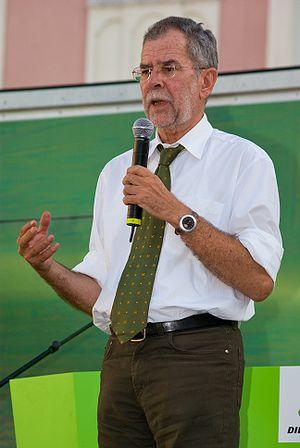
L'année 2016 est une année bissextile commençant un vendredi, c'est la 2016ᵉ année de notre ère, la 16ᵉ année du IIIᵉ millénaire et du XXIᵉ siècle et la 7ᵉ année de la décennie 2010-2019.